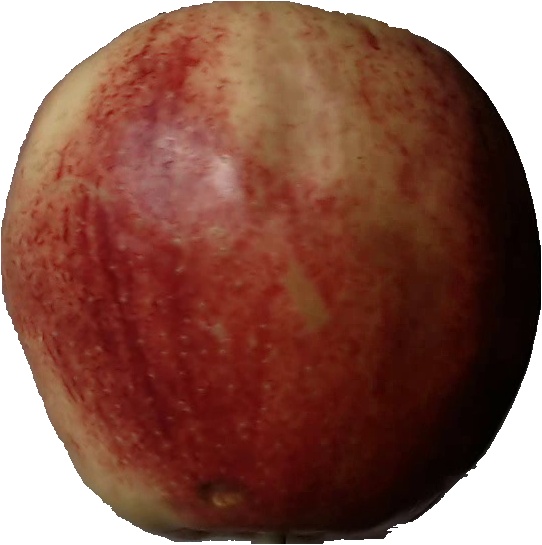
Label: apple_red_3